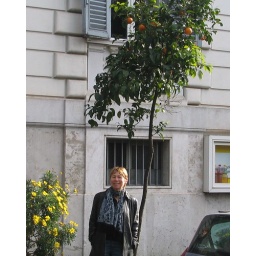
Marg by the orange tree in Rome